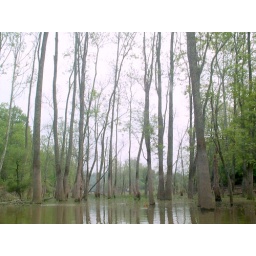
Kayaking in May 2007. A very shallow area of the lake where there were tons of carp and turtles everywhere.